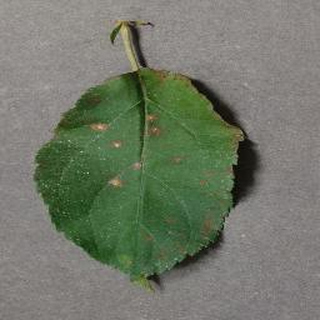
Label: apple_cedar_apple_rust